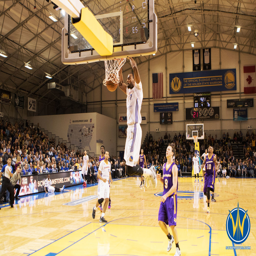
basketball shooting guard finishes the play with a powerful dunk